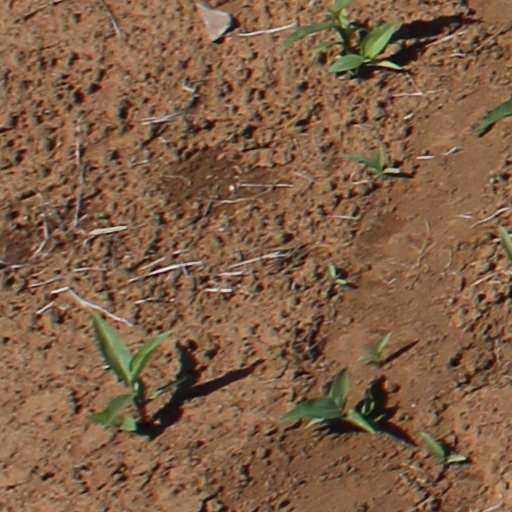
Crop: wheat